IFSC Climbing World Cup

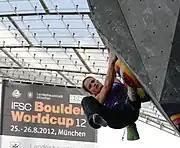
Anna Stöhr at the Boulder Worldcup 2012

The IFSC Climbing World Cup is a series of competition climbing events held during the year at various locations around the world, organized by the International Federation of Sport Climbing (IFSC). At each event, the athletes compete in three disciplines: lead, bouldering, and speed. The number of events varies from year to year, and the winners for each discipline are decided by the points accumulated in the year.